Florestano Pepe

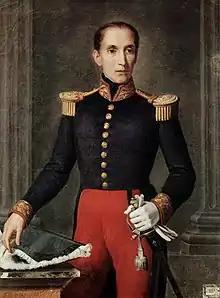

Florestano Pepe (March 4, 1778 – April 3, 1851) was an Italian patriot. He was brother to the more famous general Guglielmo Pepe and cousin to Gabriele Pepe.